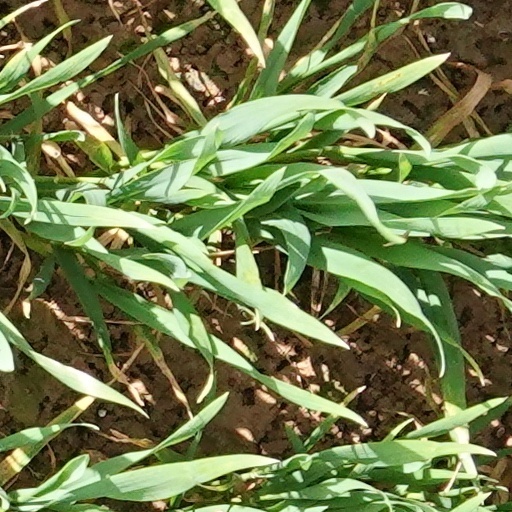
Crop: wheat